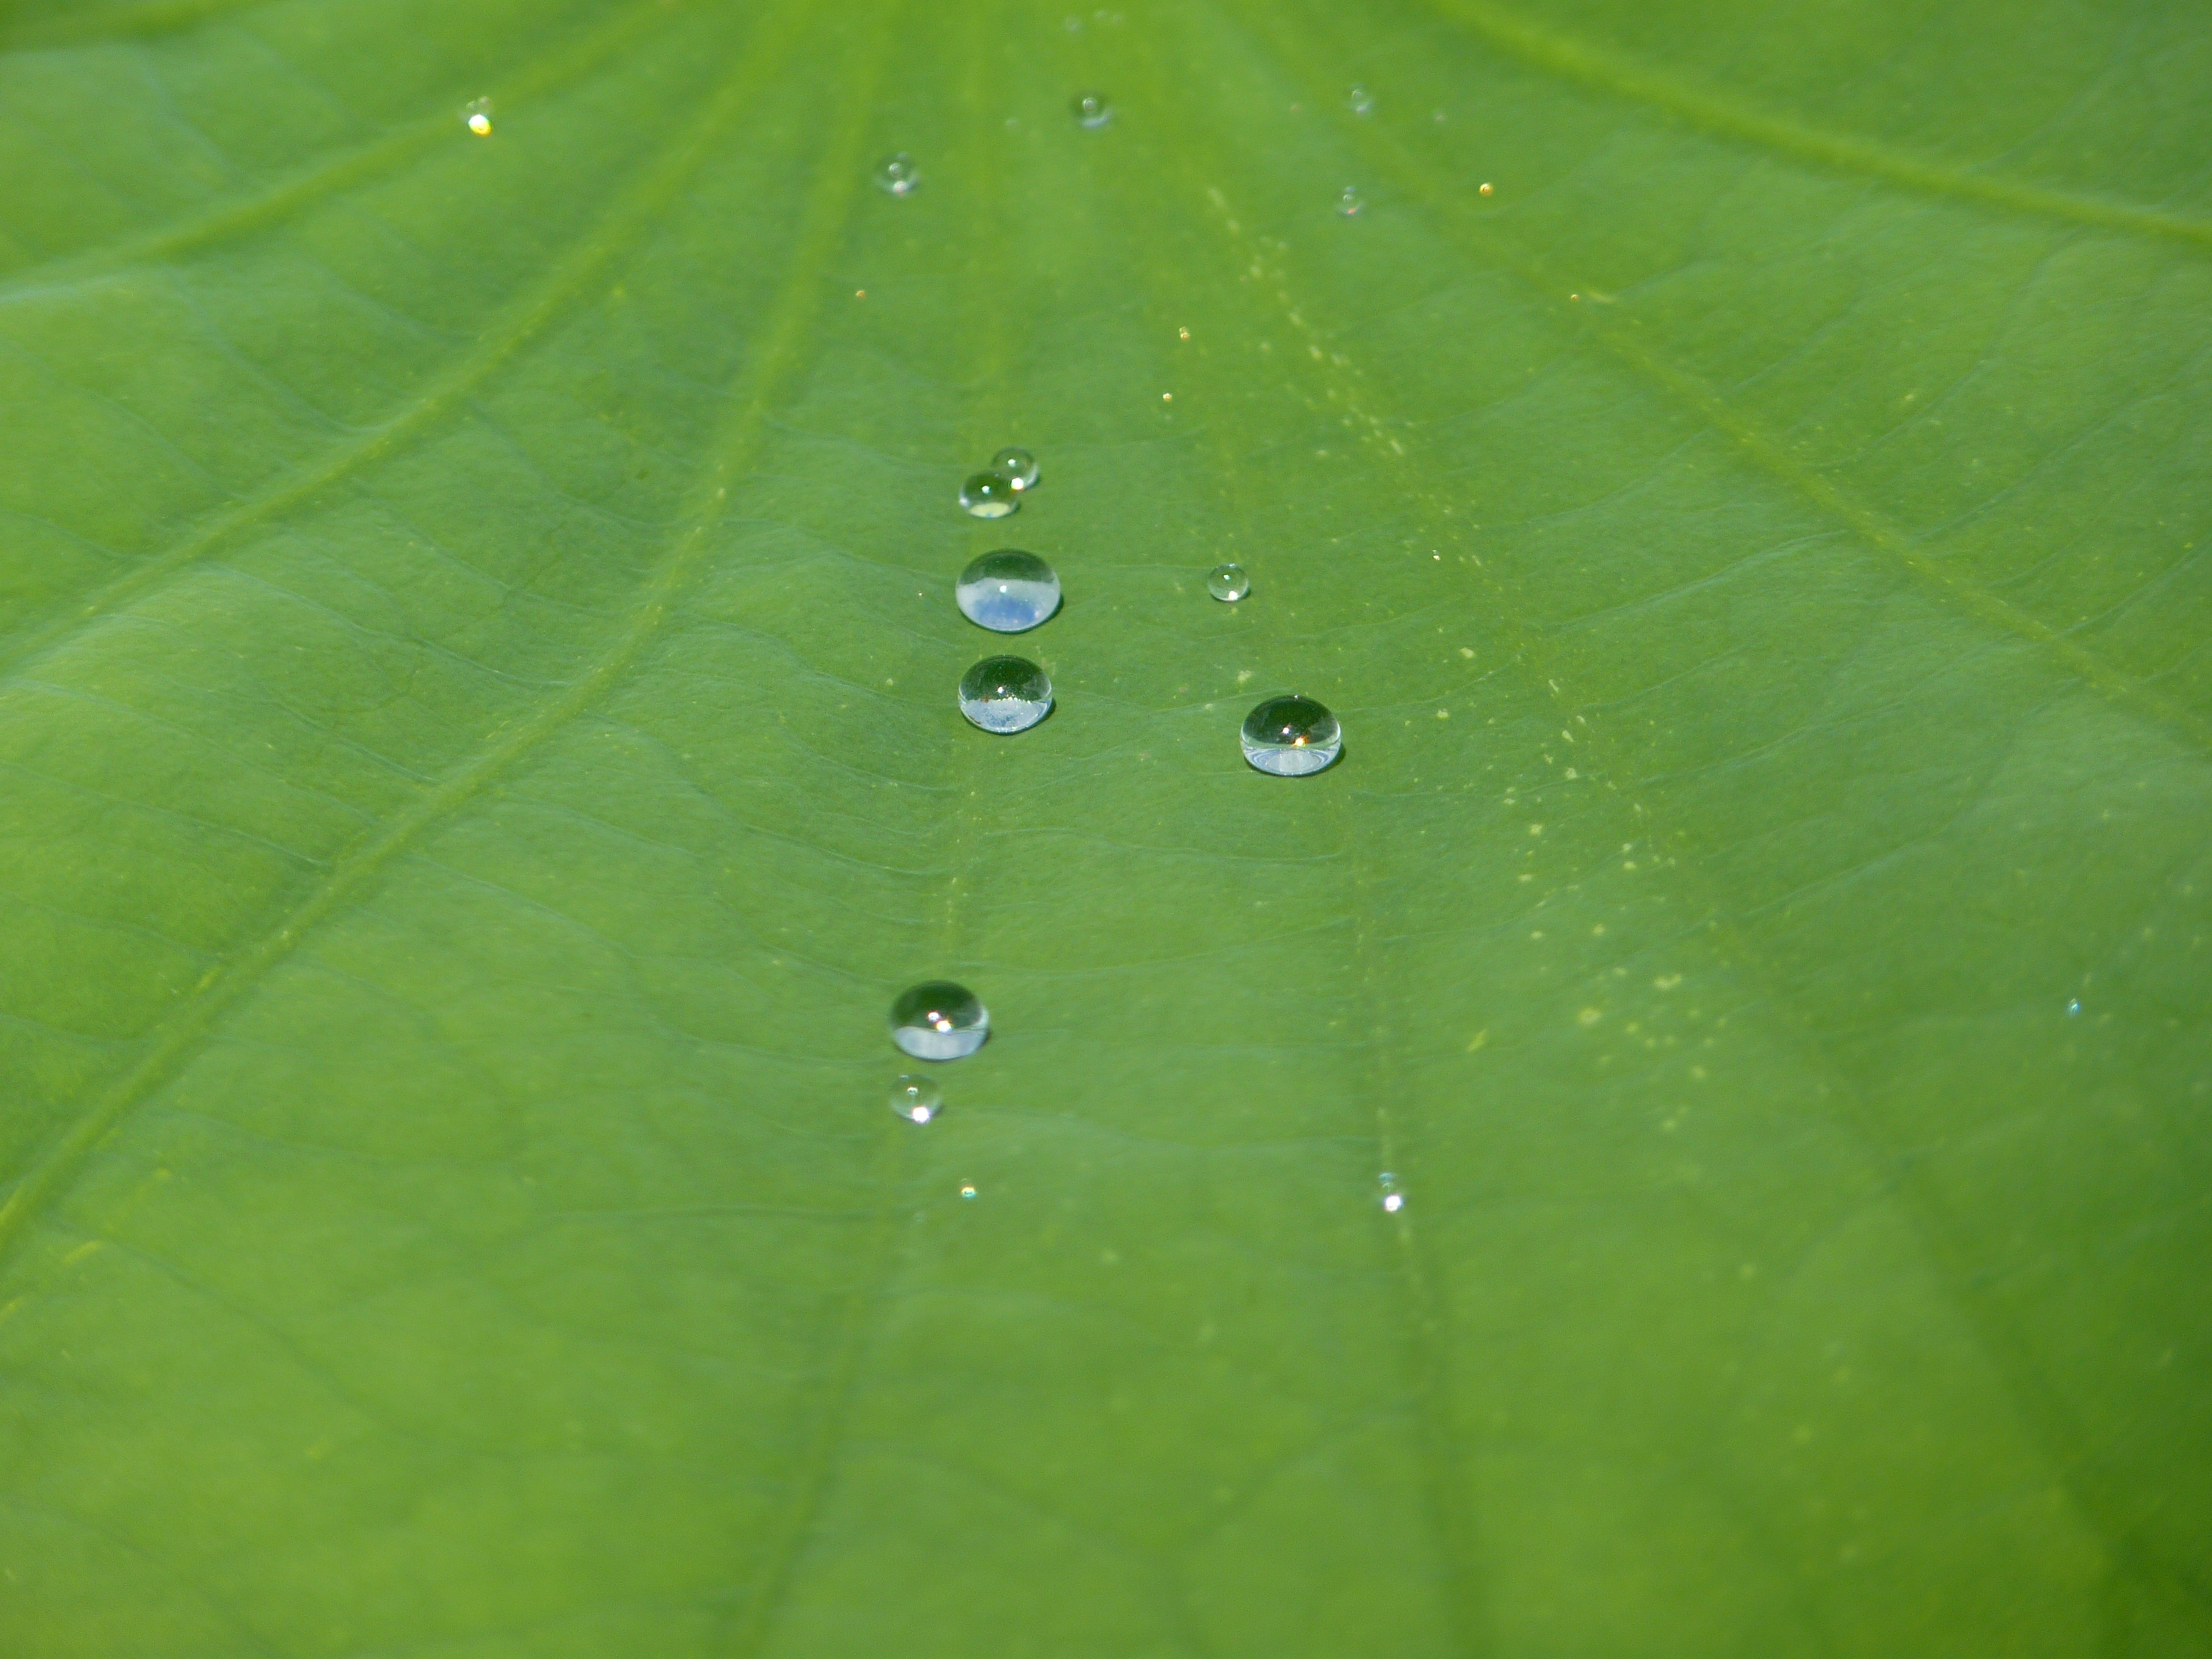
water, nature, grass, drop, dew, structure, plant, leaf, flower, raindrop, wet, pond, green, botany, close, aquatic plant, fauna, drip, transparent, lotus, drop of water, moisture, lotus effect, macro photography, beaded, run off, plant stem